Iloilo City

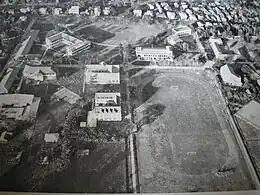
Central Philippine University’s main campus suffered extensive destruction during World War II.

The arrival of American Protestant missionaries in Iloilo, one of the first Philippine cities they reached after the 1898 Treaty of Paris, marked a significant shift in the region's religious and institutional landscape. With U.S. government support and amid prevailing anti-Catholic sentiments, these missionaries established enduring institutions: Central Philippine University in 1905, founded through a grant from philanthropist John D. Rockefeller as the first Baptist and second American and Protestant university in Asia; Iloilo Mission Hospital in 1901, the first American and Protestant-founded hospital in the Philippines; Jaro Evangelical Church in 1900, the first Baptist church in the country and the first Protestant church outside Manila; the Convention of Philippine Baptist Churches, the oldest Baptist church union in the Philippines; and the CPU College of Theology, the nation's first Baptist theological seminary and the first Protestant seminary outside Manila.